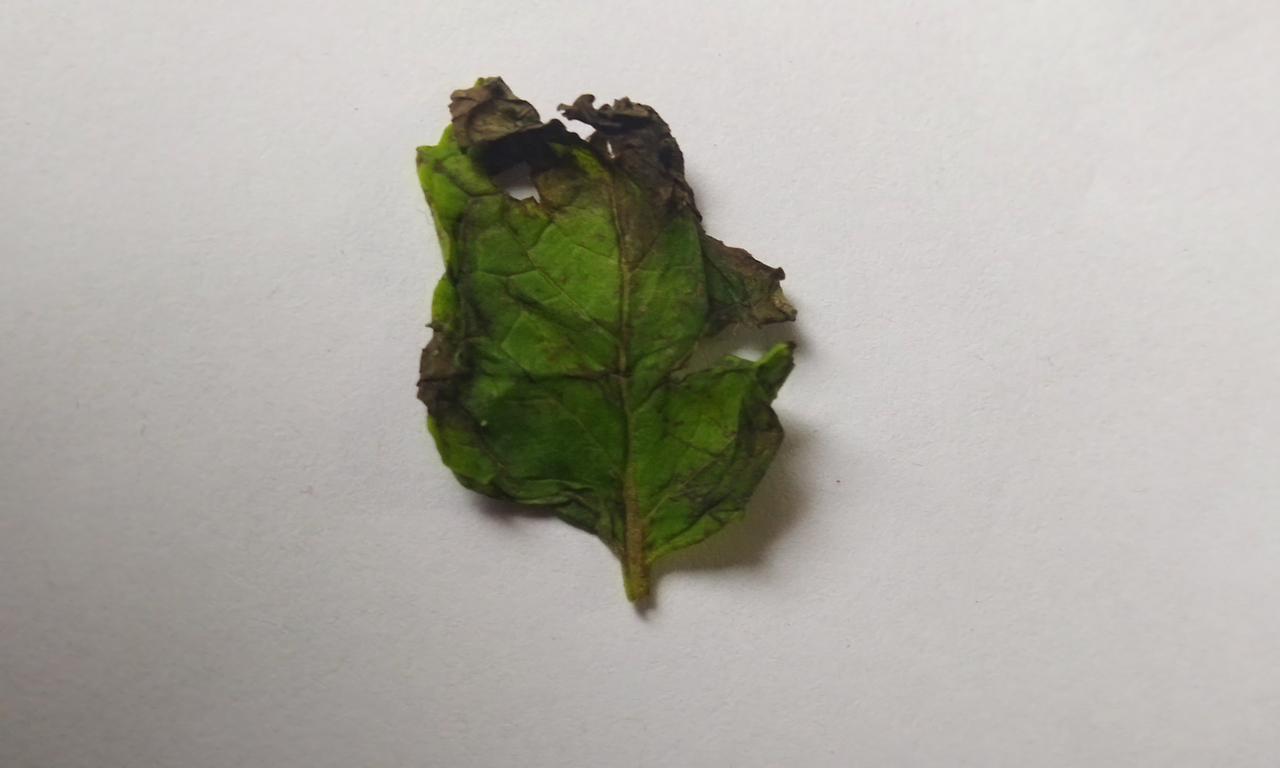
Label: Spoiled